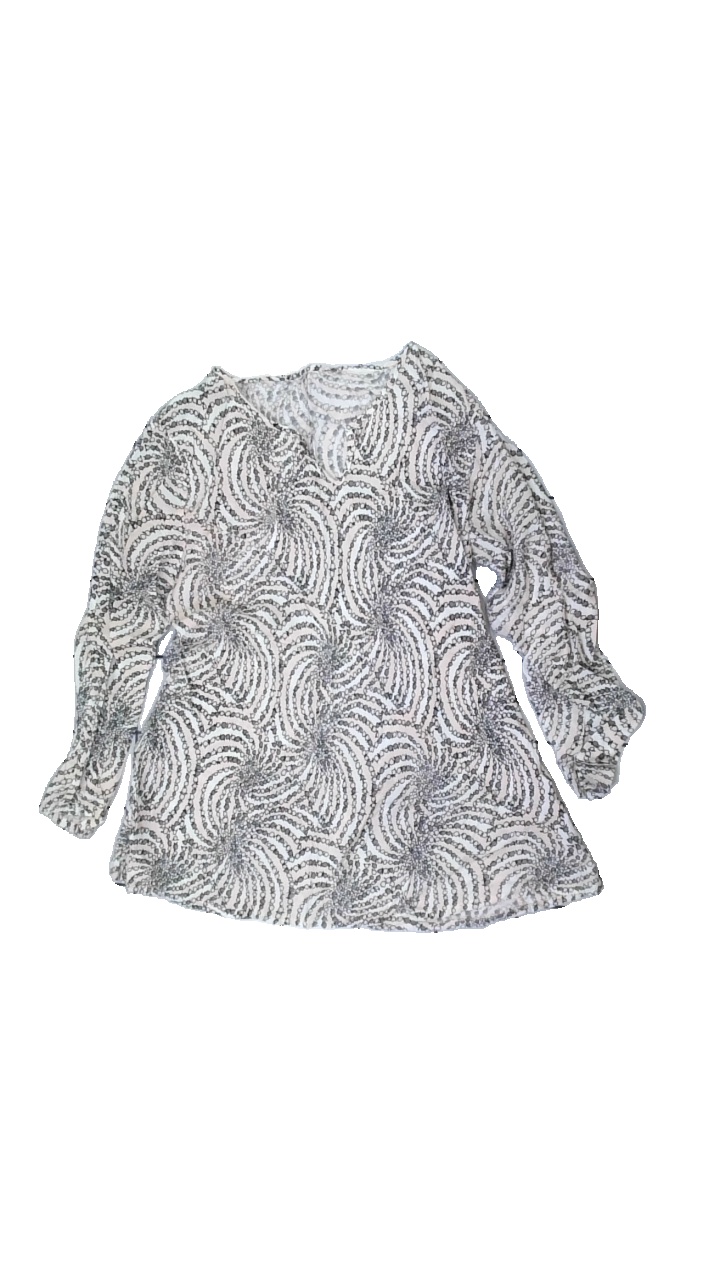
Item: Top (Ladies)
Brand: Missing
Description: Top with small flowers
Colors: Black, Pink, Beige, Multicolor
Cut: Loose
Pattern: Floral print
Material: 100% viscose
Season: Spring
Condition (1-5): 5
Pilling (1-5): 5
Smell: Minor
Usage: Reuse
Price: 50-100